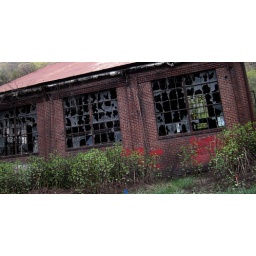
Broken windows in an abandoned industrial building in War, West Virginia.